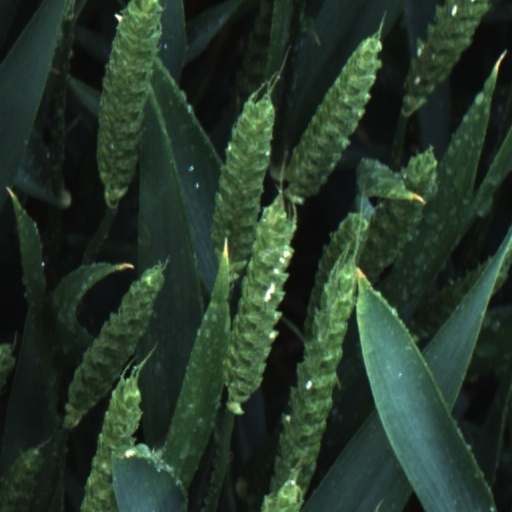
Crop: wheat